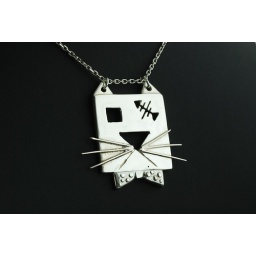
the cat that has been blinded by the fish ..